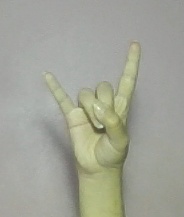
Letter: la